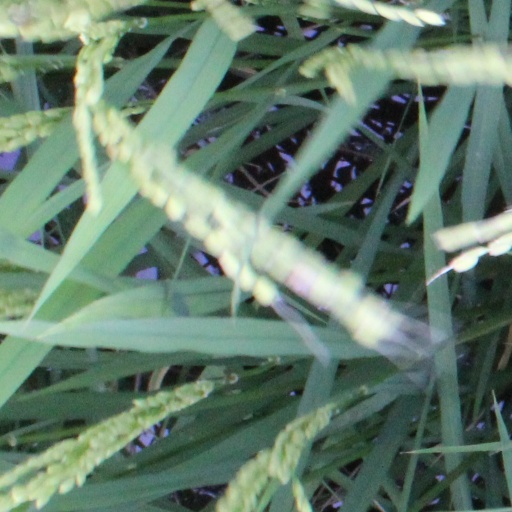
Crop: rice